Emory E. Bridges

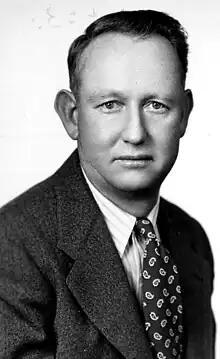
Bridges in 1949

Emory E. Bridges (November 24, 1905 – September 9, 1997) was an American politician. He served as a Democratic member of the Florida House of Representatives.